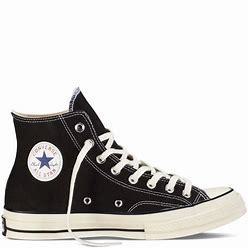
Brand: Converse
Model: Chuck Taylor All Star Canvas